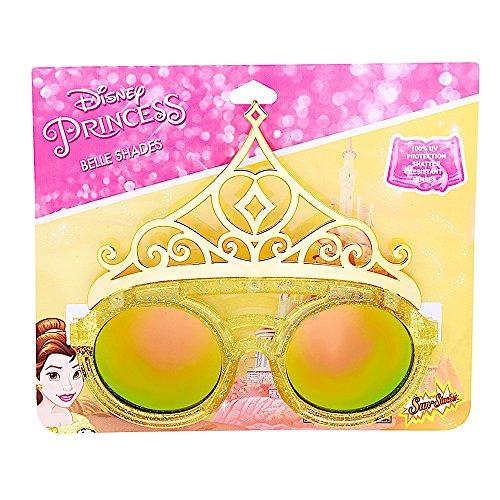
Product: Sun-Staches Costume Sunglasses Kids Princess Belle Princess Party Favors UV400
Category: Toys & Games | Party Supplies | Party Favors
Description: All Sun-Staches Sunglasses provide 100% UV400 protection and impact resistant lenses because we care.
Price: $9.90
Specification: ProductDimensions:11x1x8inches|ItemWeight:1.6ounces|ShippingWeight:1.6ounces(Viewshippingratesandpolicies)|DomesticShipping:ItemcanbeshippedwithinU.S.|InternationalShipping:ThisitemcanbeshippedtoselectcountriesoutsideoftheU.S.LearnMore|ASIN:B077V2B7QR|Itemmodelnumber:SG2854|Manufacturerrecommendedage:0monthsandup